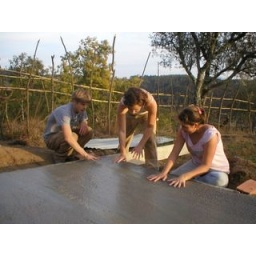
Handprints in the new floor for the chicken shed